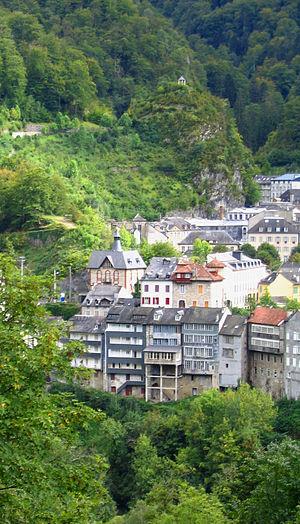
Eaux-Bonnes est une commune française, située dans le département des Pyrénées-Atlantiques en région Nouvelle-Aquitaine.